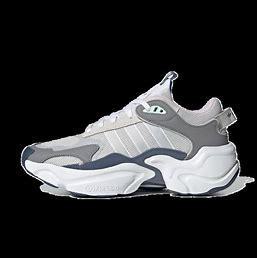
Brand: Adidas
Model: Magmur Runner